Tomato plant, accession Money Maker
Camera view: tilt-top (135 deg); turntable rotation: 240 degrees
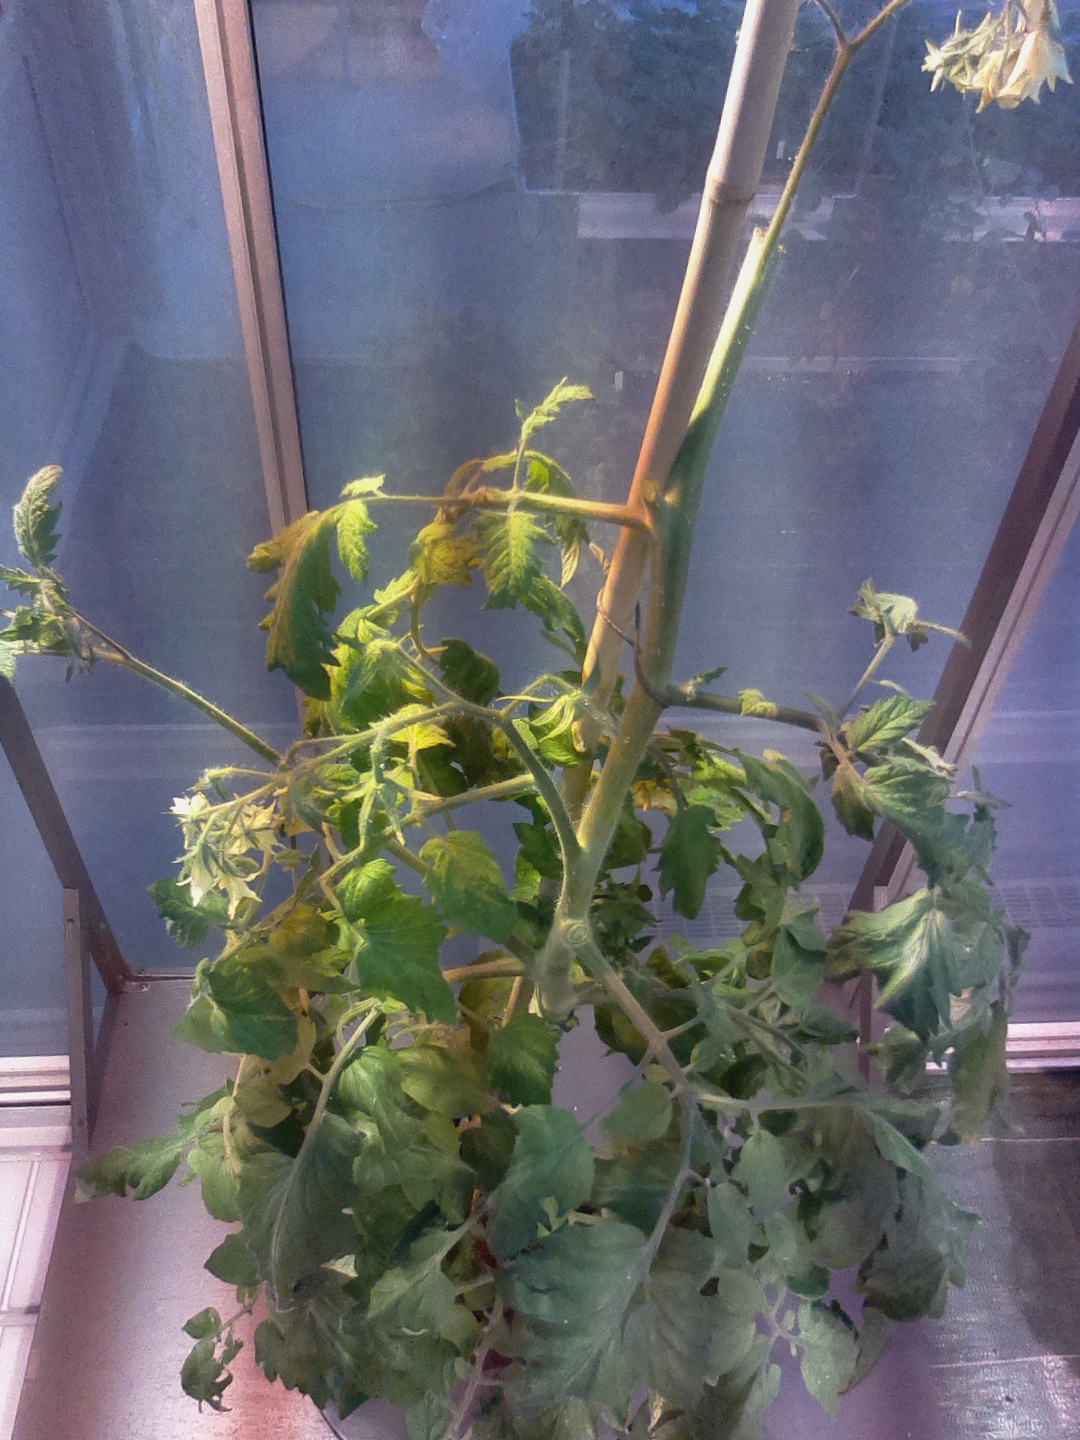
BBCH growth stage 72: 20%-30% of final fruit size